Mont des Cats

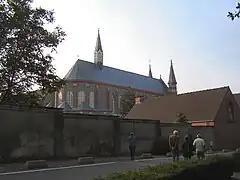
The Mont des Cats abbey

A first community of the Hospital Brothers of St. Anthony was settled in 1650 and lasted until the French Revolution which closed the monastery in 1792.